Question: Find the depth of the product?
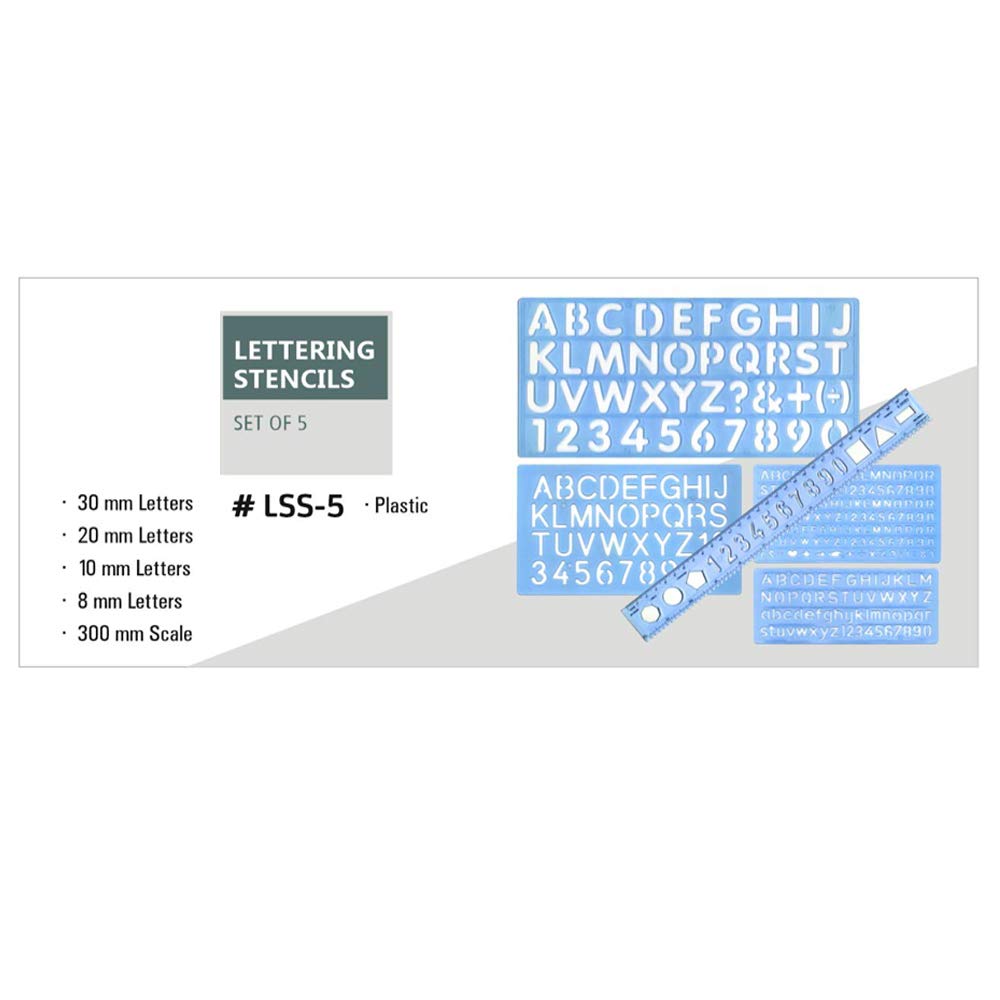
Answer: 300.0 millimetre